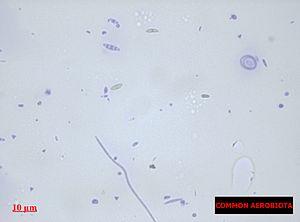
L'aérobiologie est une branche de la biologie qui s'occupe de l'étude des particules biologiques qui sont en suspension dans l'air, tels que les bactéries, les spores fongiques, les morceaux très petits des insectes et le pollen. L'un des principaux domaines de l'aérobiologie est de compter et de décrire les particules comme une aide dans le traitement des allergies. En 2002, il a été découvert aussi que les algues et d'autres petits organismes aquatiques vivent dans les nuages en vol.